Hajj

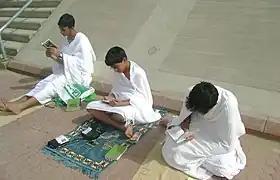
Pilgrims wearing Ihram near Mount Arafat on the day of Hajj

The ritual of involves walking seven times counterclockwise around the Kaaba. Upon arriving at "Al-Masjid Al-Ḥarām", pilgrims perform an arrival either as part of Umrah or as a welcome . During , pilgrims also include Hateem – an area at the north side of the Kaaba – inside their path. Each circuit starts and ends with the kissing or touching of the Black Stone. Pilgrims also point to the stone and recite a prayer known as Talbiyah. If kissing or touching the stone is not possible because of crowds, pilgrims may simply point towards the stone with their right hand on each circuit. Eating is not permitted but the drinking of water is permitted and encouraged, because of the risk of dehydration. Men are encouraged to perform the first three circuits at a hurried pace, known as "Ramal", and the following four at a more leisurely pace.